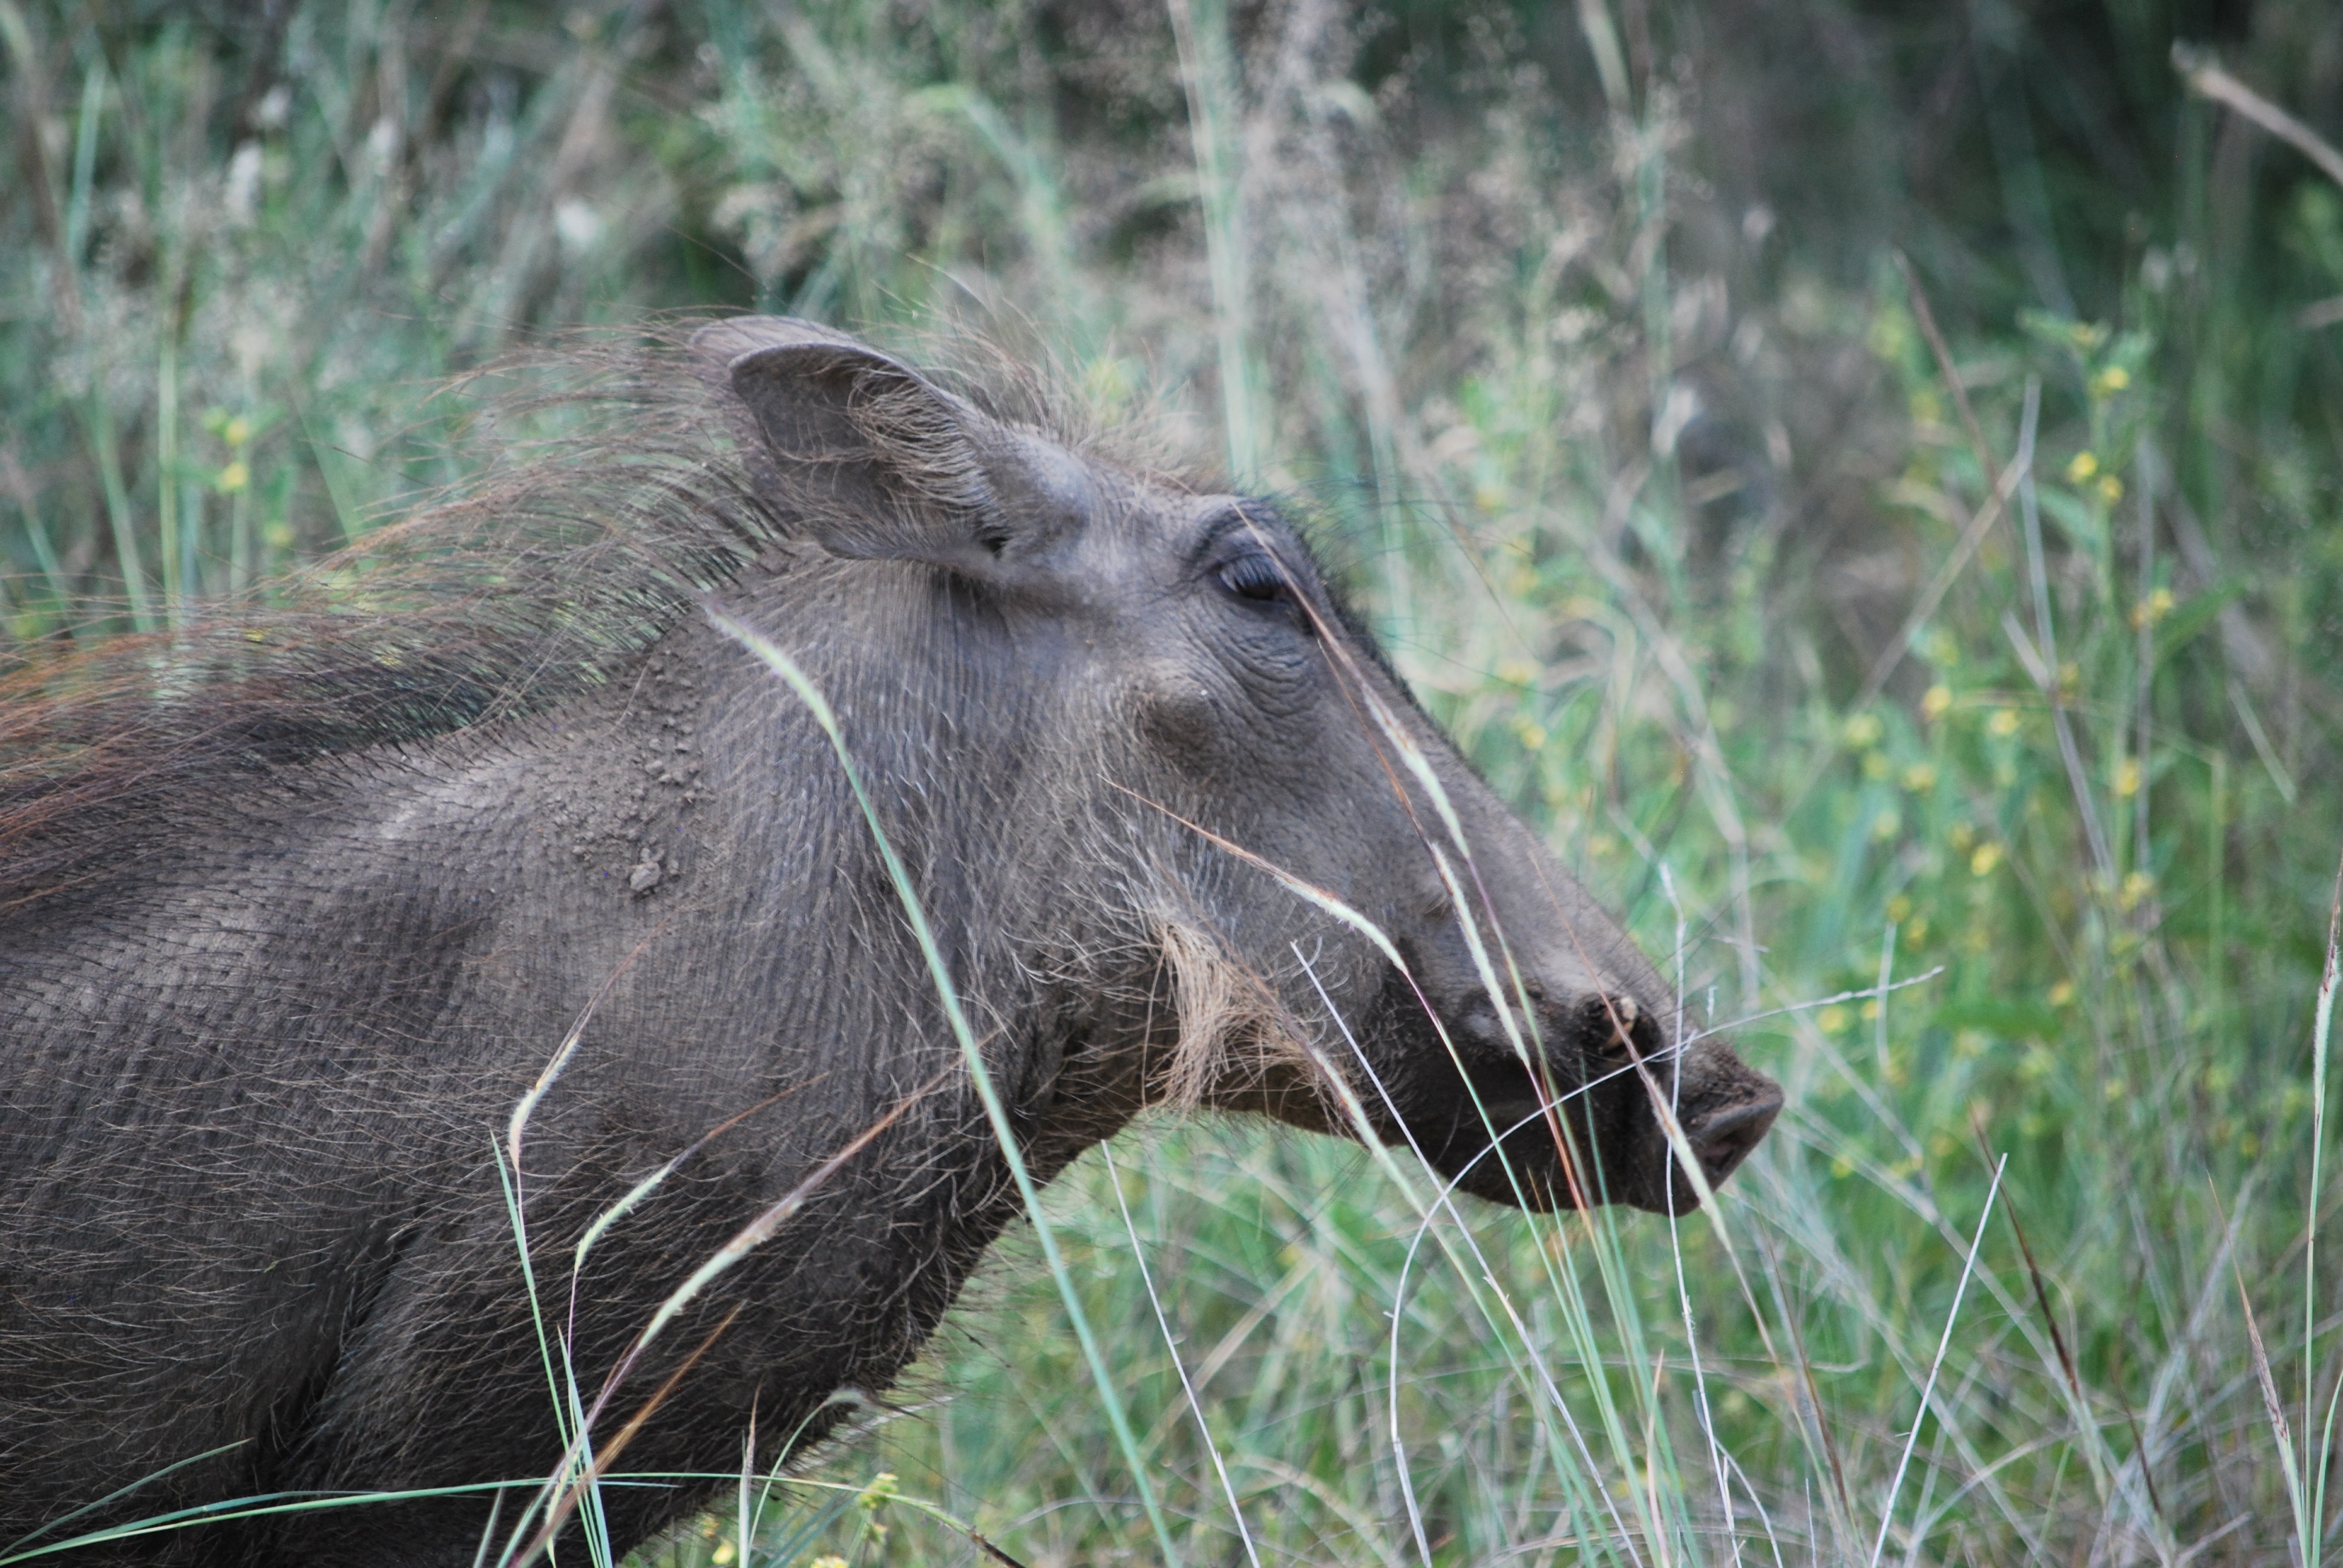
animal, wildlife, mammal, fauna, safari, south africa, kruger park, warthog